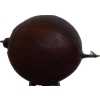
Label: gooseberry